James Innes (British Army officer, died 1759)

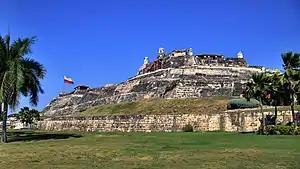
A modern-day photograph of Castillo San Felipe de Barajas, site of much of the land-based fighting during the Battle of Cartagena de Indias

In 1739, war broke out between Spain and Great Britain over the respective powers' colonial possessions and spheres of influence. At the outset of that conflict, the British requested that their colonies supply troops for an expedition to South America. Innes was selected by Governor Johnston to lead a company of 100 men from the Cape Fear region to Cartagena in the Spanish Viceroyalty of New Granada, a city which is located in the modern-day country of Colombia. The Cape Fear company was to be joined by three other companies raised in the Albemarle Sound region. Innes was granted a provincial commission as Captain in the British Army on 7 June 1740.